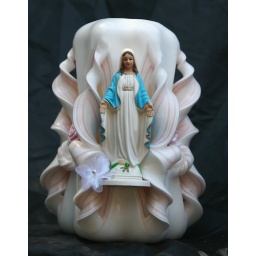
Mary pink and white Small Candles by Doobie DesignsIMG_9073